Reinaldo Pared Pérez

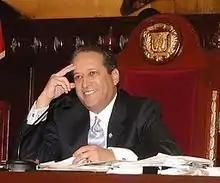
Pared Pérez in 2009

Reinaldo de las Mercedes Pared Pérez (25 September 1956 – 29 October 2021) was a Dominican politician. He represented Distrito Nacional in Chamber of Deputies from 1998 to 2002, and served in the Senate since 2006. Pared Pérez was president of the senate twice, between 2006 and 2014, and again between 2016 and 2020. A member of the Dominican Liberation Party, he was named general-secretary in 2001.